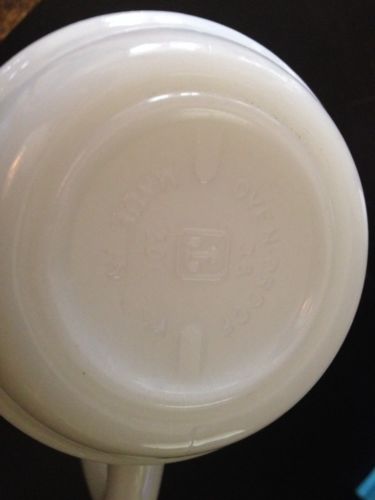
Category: mug